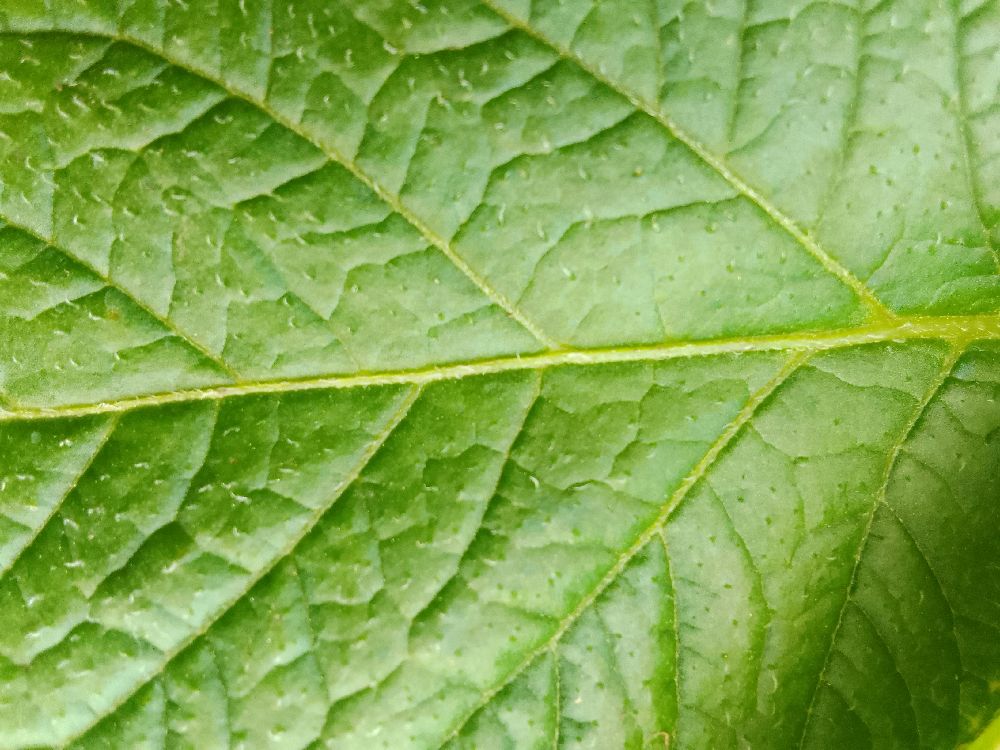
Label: Healthy